Kassym-Jomart Tokayev

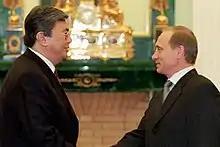
Tokayev with Vladimir Putin in the Kremlin, 19 January 2000

On 12 October 1999, with the endorsement of the Parliament of Kazakhstan, he was appointed Prime Minister of Kazakhstan by decree of President Nursultan Nazarbayev. Upon assuming office, Tokayev's government placed a strong emphasis on the agricultural sector, recognizing it as a fundamental pillar of the nation's economy. He cautioned against prematurely introducing legislation on land privatization, thereby signaling a cautious approach to such significant reforms. Additionally, Tokayev outlined several key areas of focus for the government, including the development of sports, the timely payment of pensions, and providing support for domestic producers—measures deemed essential for ensuring the long-term economic and social stability of Kazakhstan.